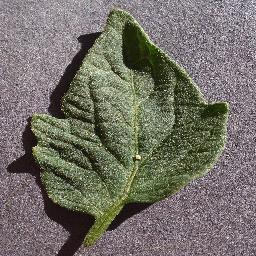
Label: Tomato___healthy